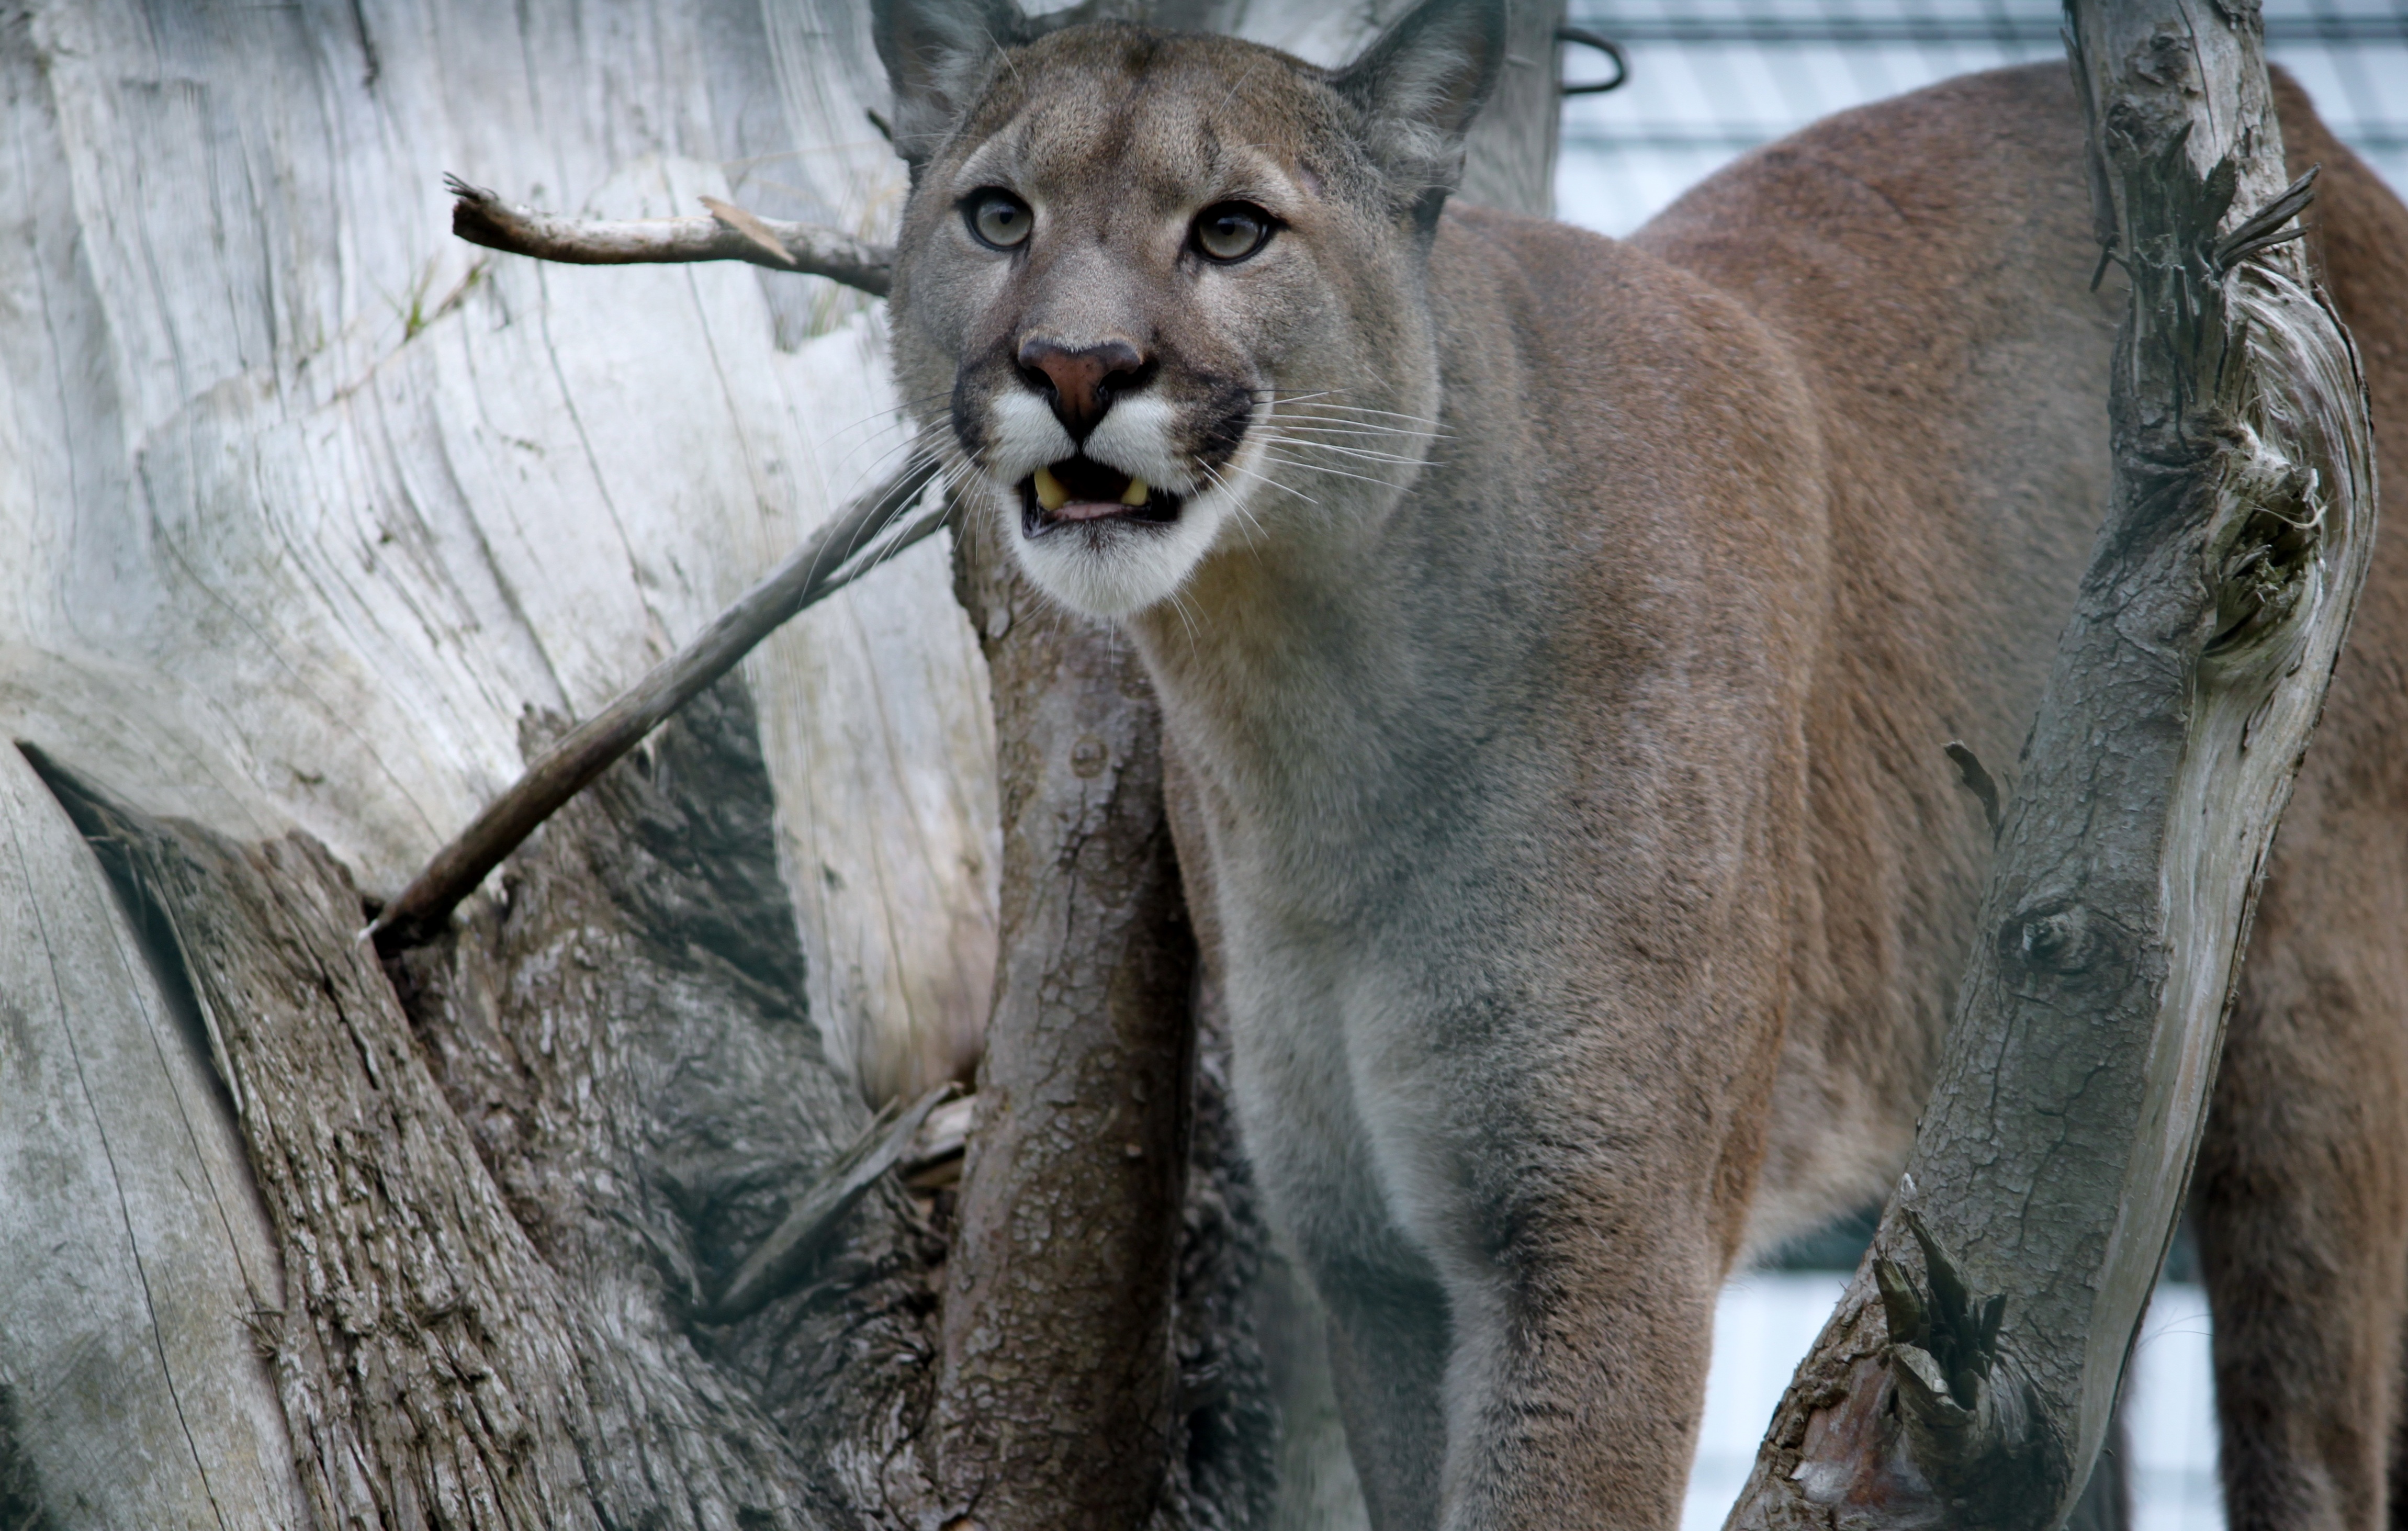
wildlife, zoo, mammal, fauna, lion, animals, vertebrate, cougar, puma, feral cat, cat like mammal, the lioness